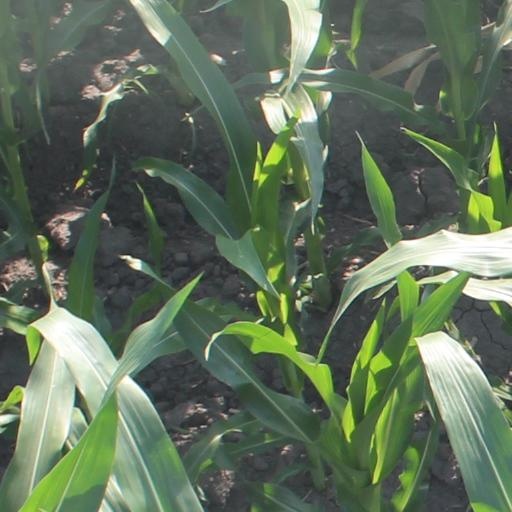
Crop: maize; corn